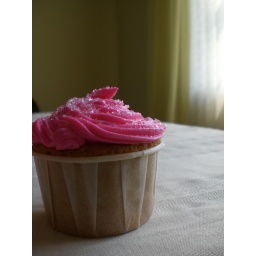
Hot pink cupcakes for Lillie's Wedding Shower. First use of baking in white candy cups.